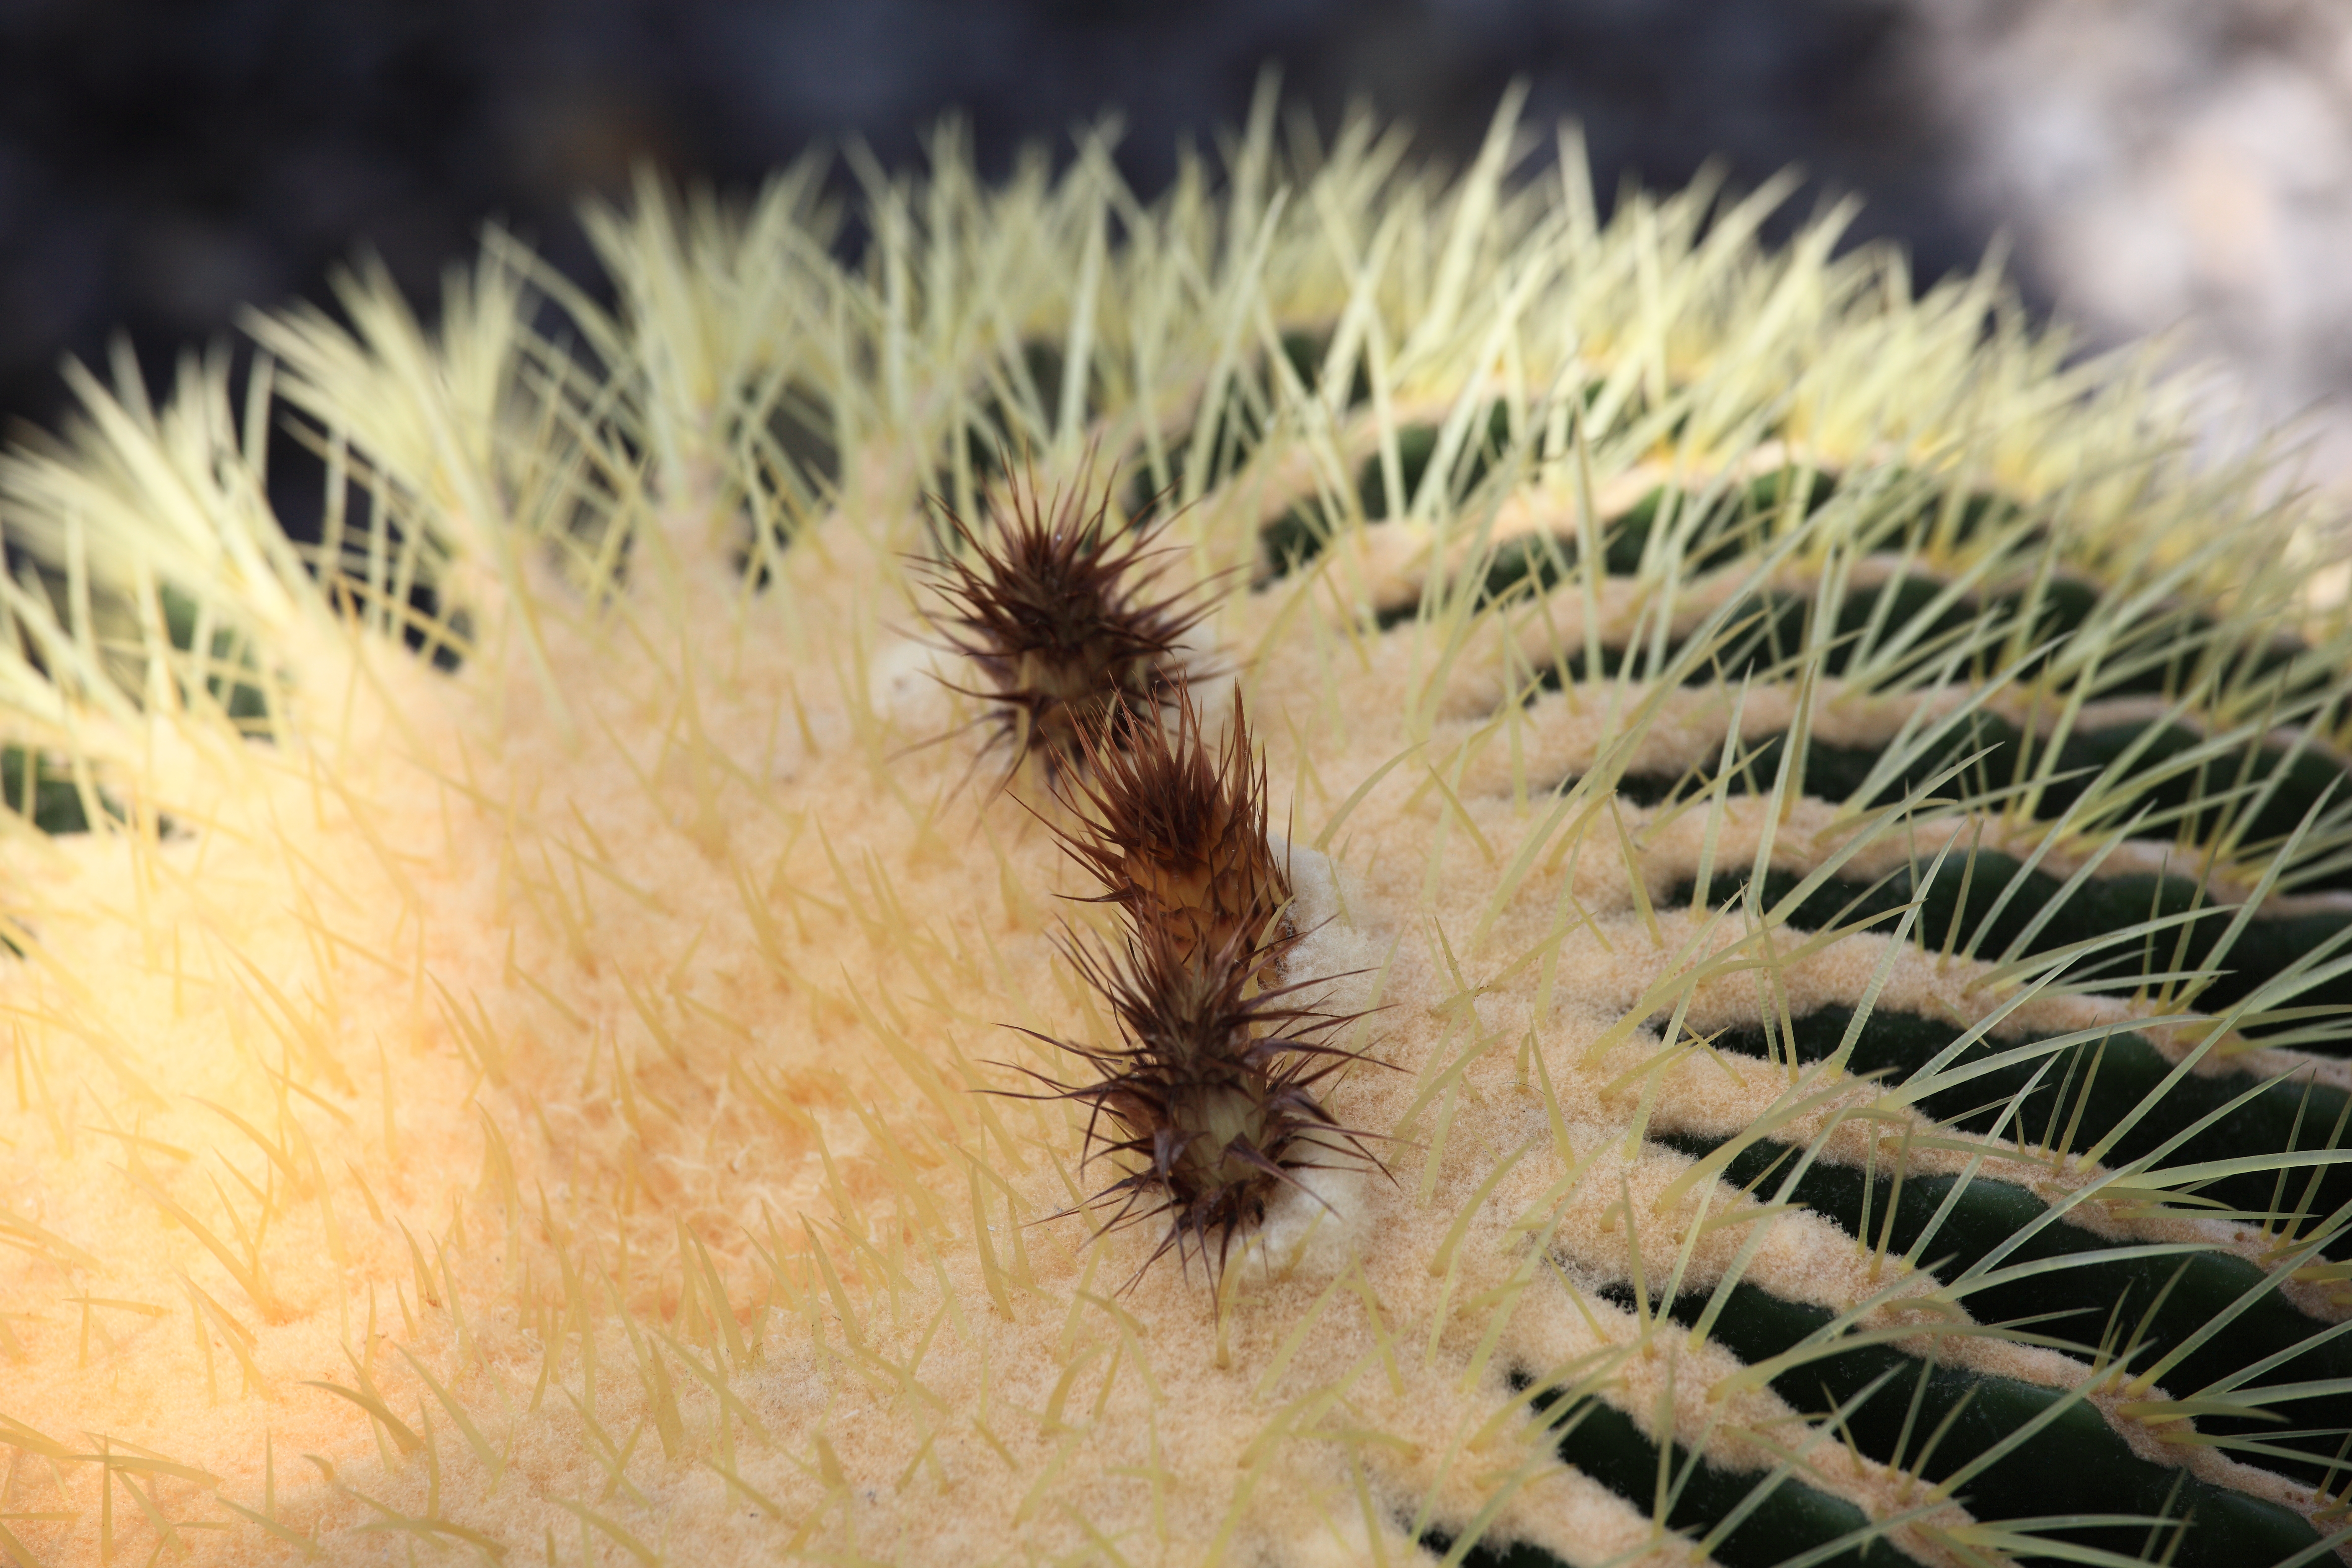
cactus, plant, flower, high, insect, botany, flora, fauna, close up, 5d, hires, markii, hi, res, resolution, macro photography, flowering plant, echinocactus, grusonii, taxonomy binomial echinocactusgrusonii, plant stem, land plant, thorns spines and prickles